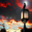
Label: lamp